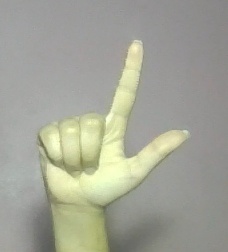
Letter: laam